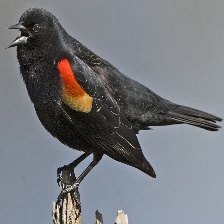
Species: TRICOLORED BLACKBIRD
Scientific name: AGELAIUS TRICOLOR